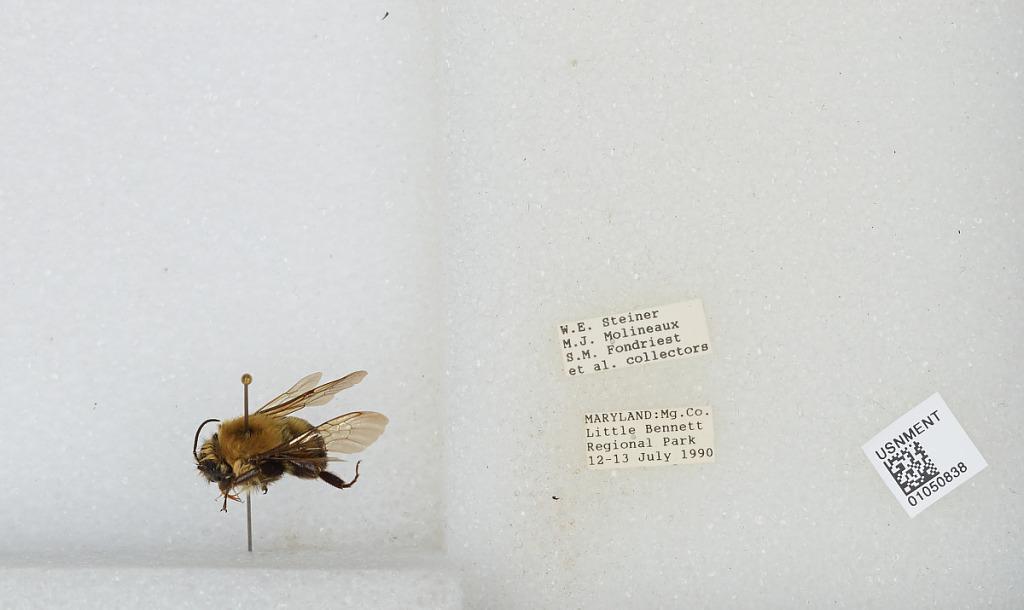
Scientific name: Bombus sp.
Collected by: W. Steiner et al.
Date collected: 1990-7-12
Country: United States
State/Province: Maryland
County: Montgomery
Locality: Little Bennett Regional Park
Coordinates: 39.2792, -77.3161